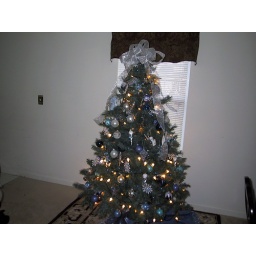
The tree in the front room - blue / silver with white lights.